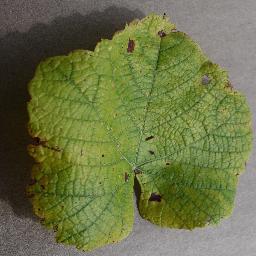
Label: Grape___Leaf_blight_(Isariopsis_Leaf_Spot)